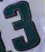
Number: 3